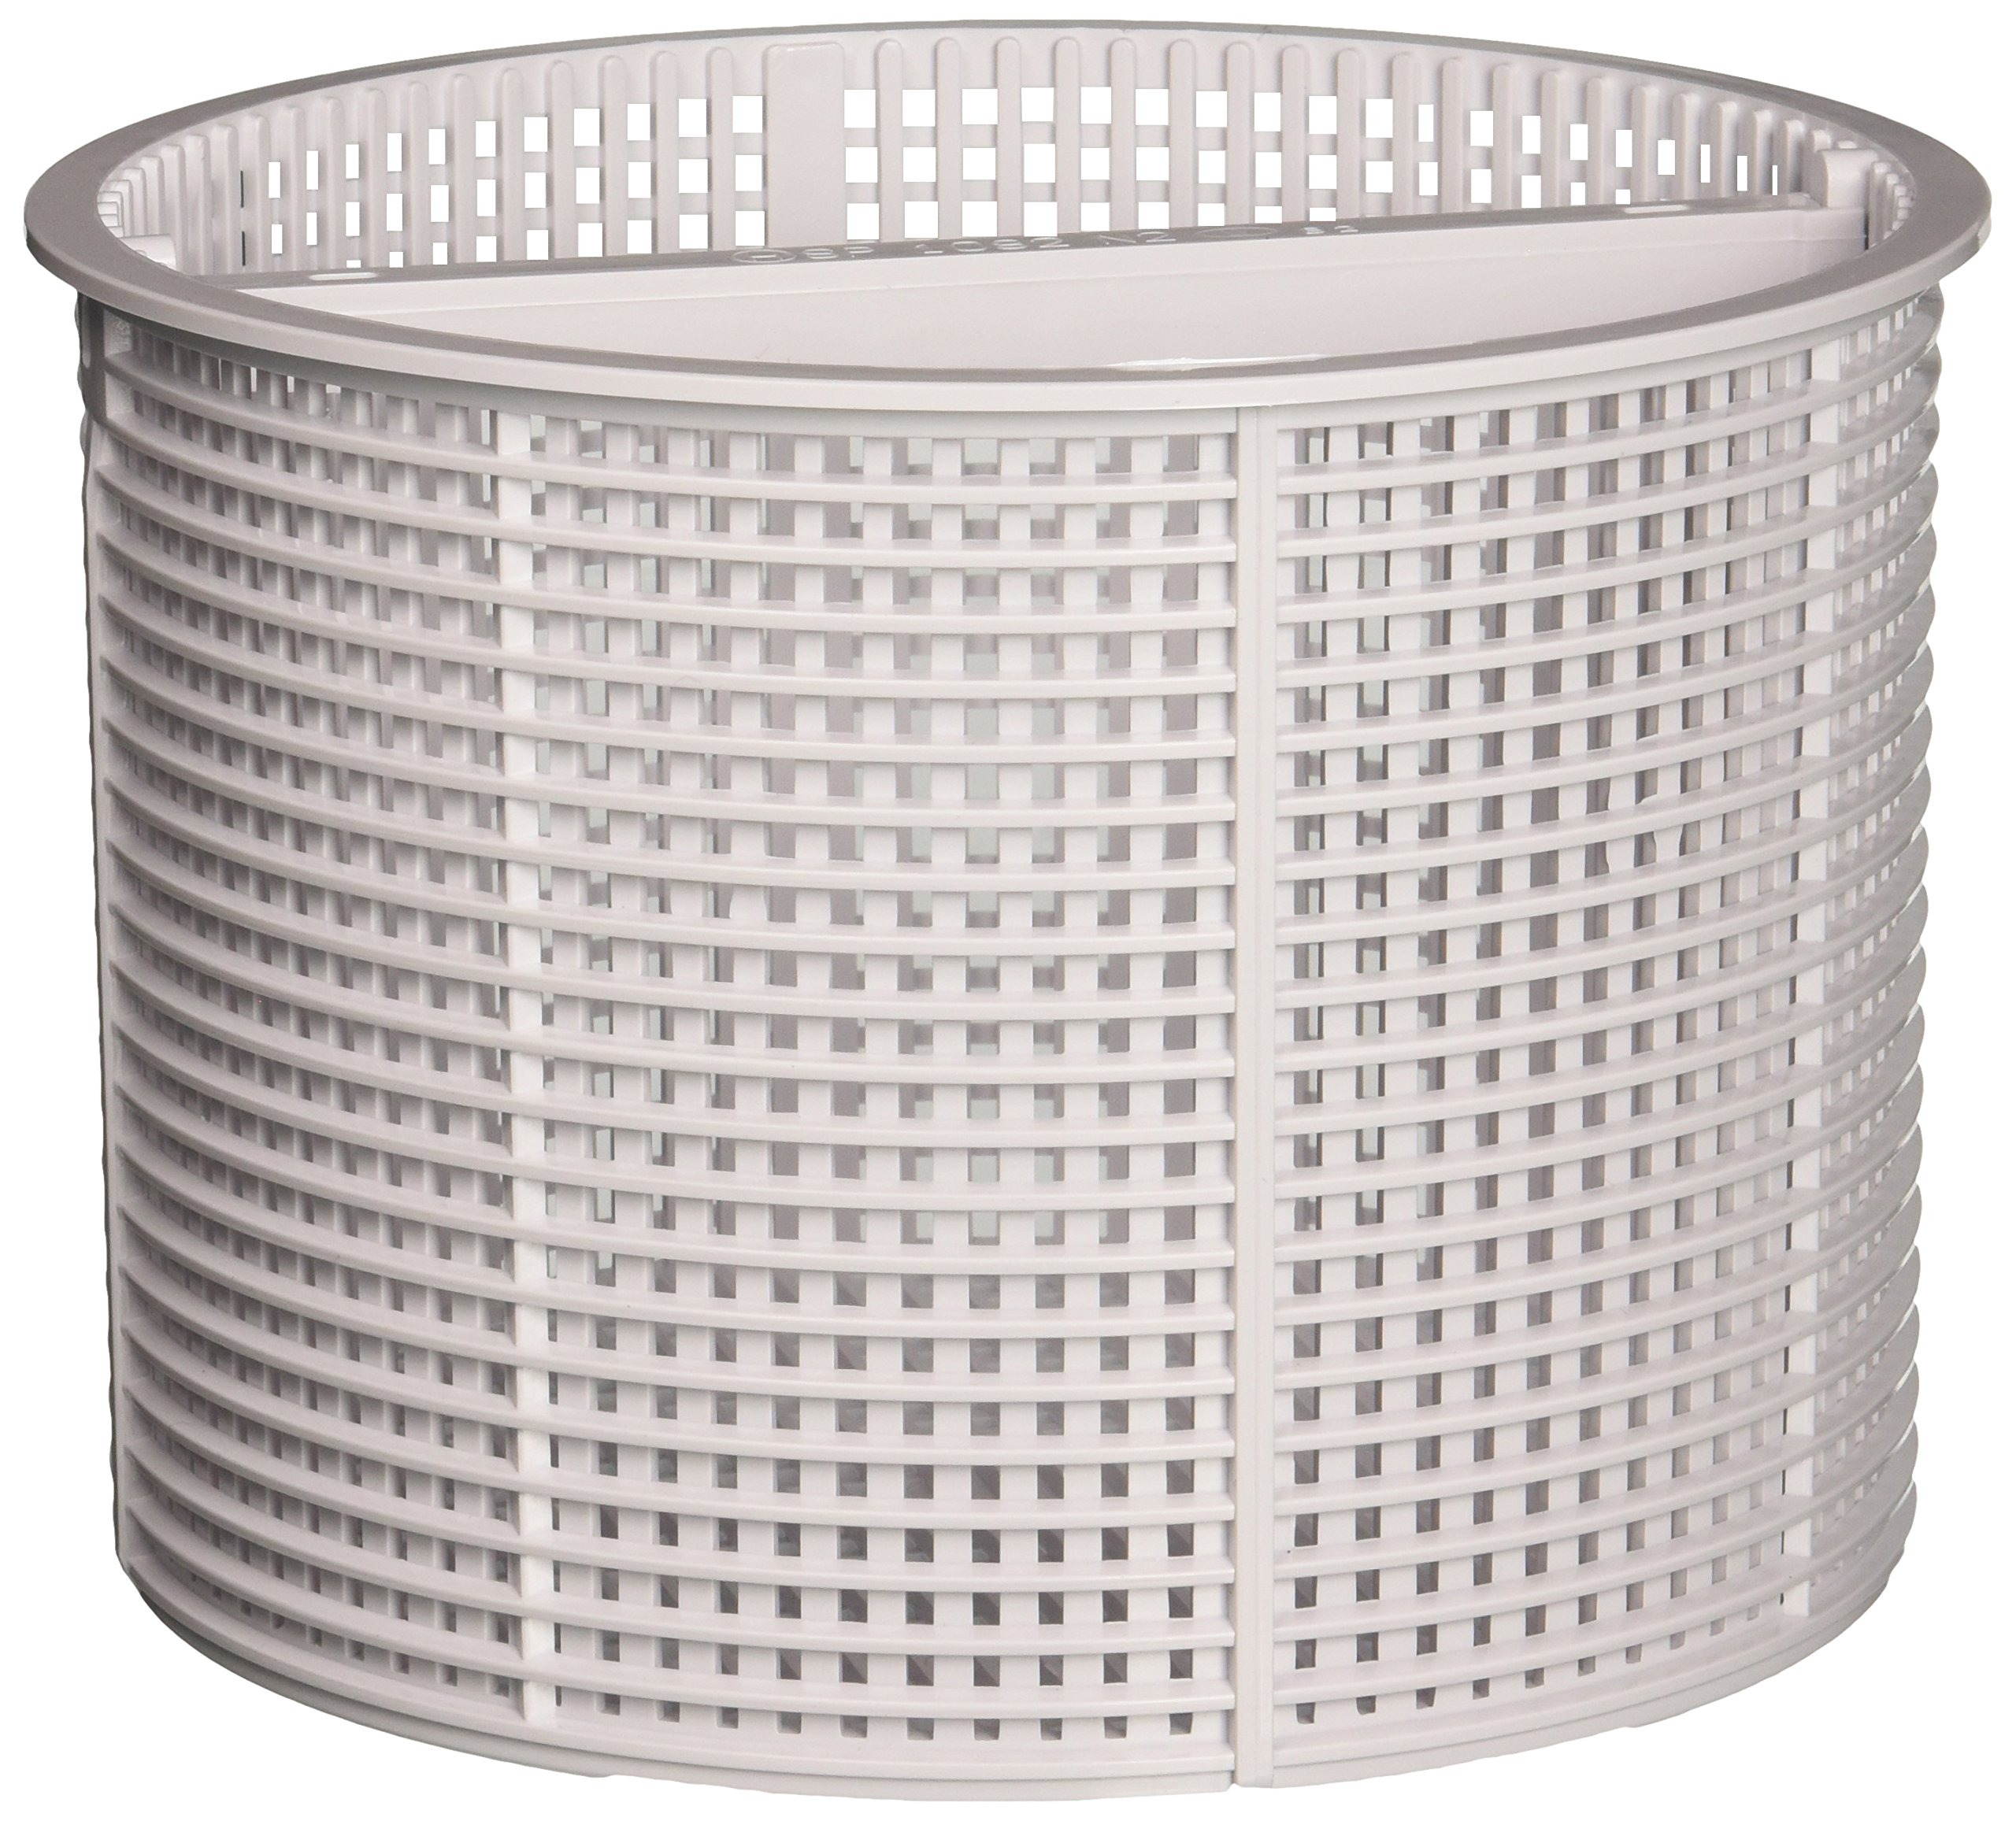
Item Name: Hayward SPX1082CA Basket Assembly Replacement for Select Automatic Skimmers
Bullet Point 1: Basket assembly replacement
Bullet Point 2: Genuine Hayward replacement basket assembly for sp1082, sp1083, sp1084, sp1085, and sp1086 series skimmers
Value: 1.0
Unit: Count

Price: 18.99